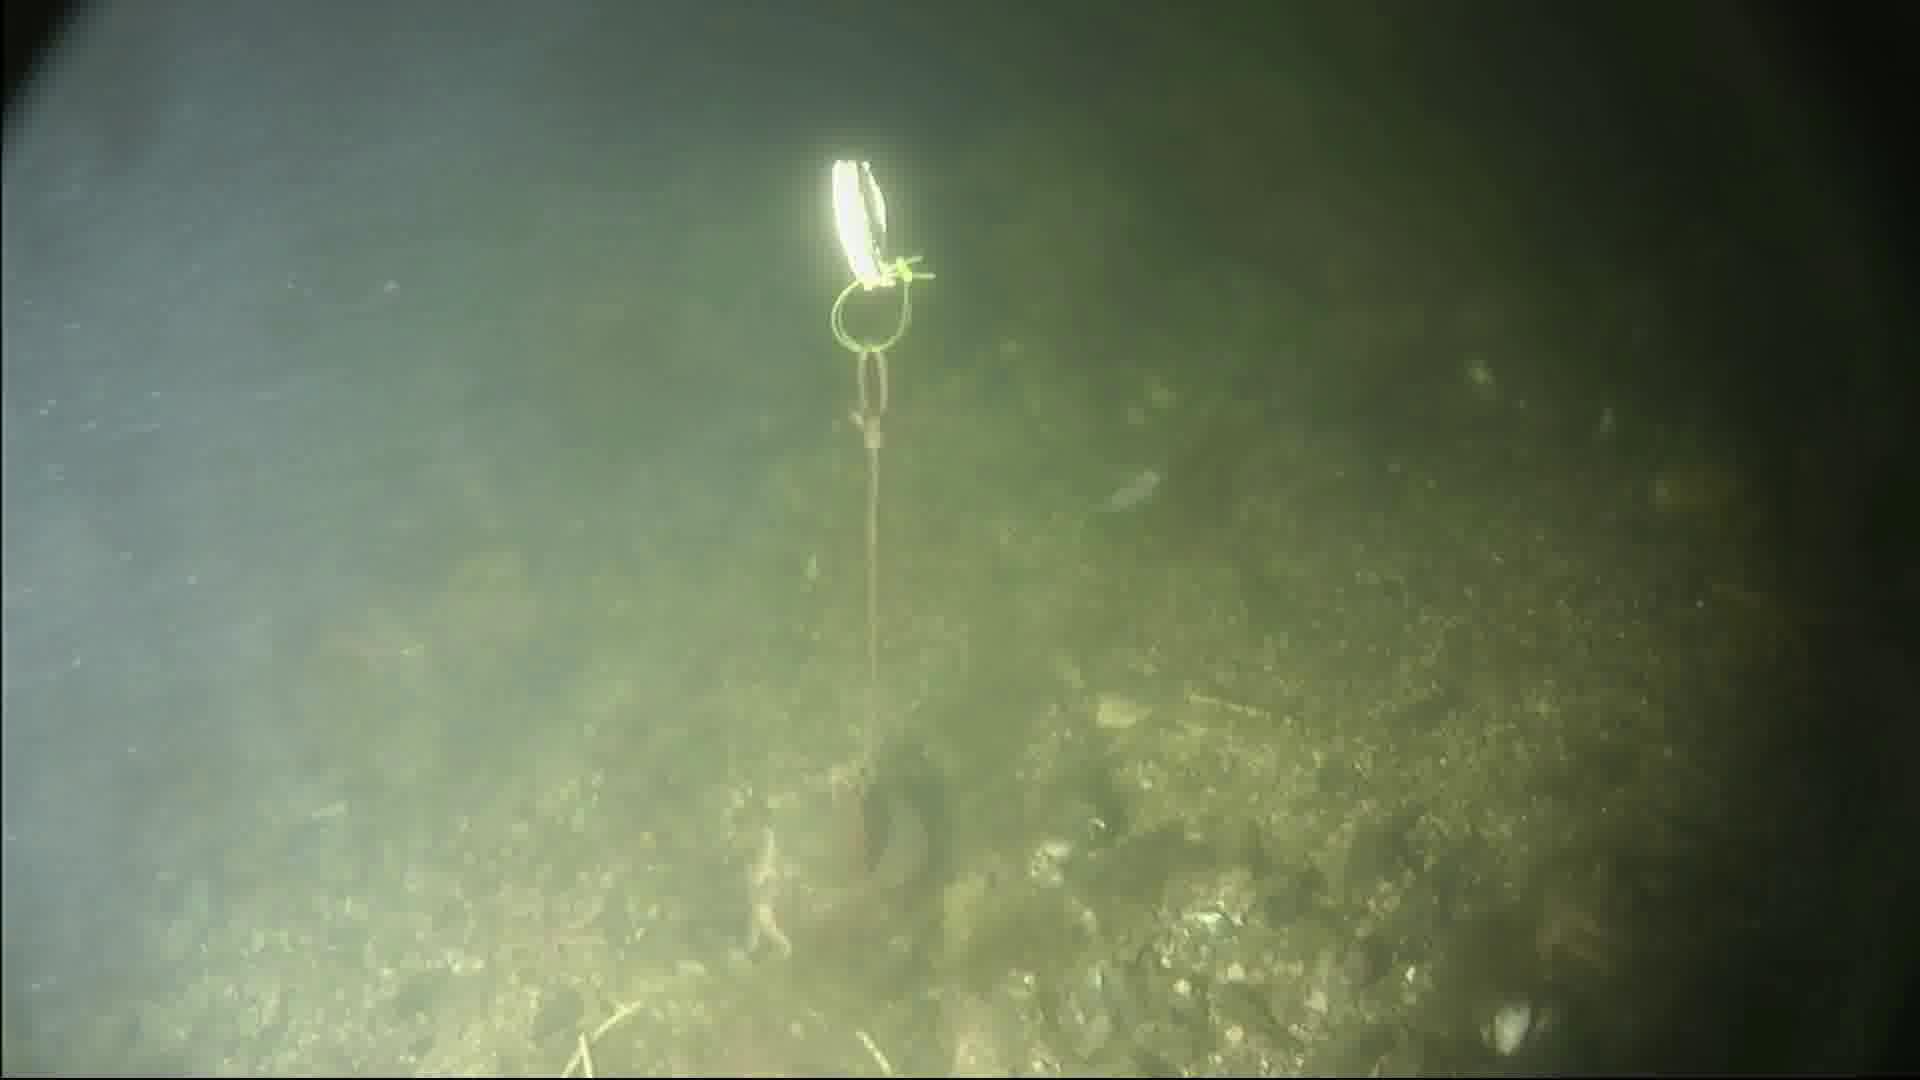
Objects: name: shrimp
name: starfish